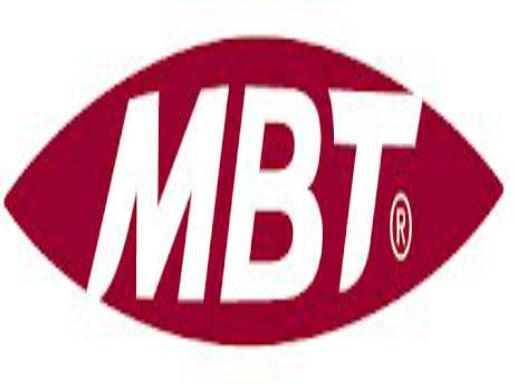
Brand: MBT
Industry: Clothes